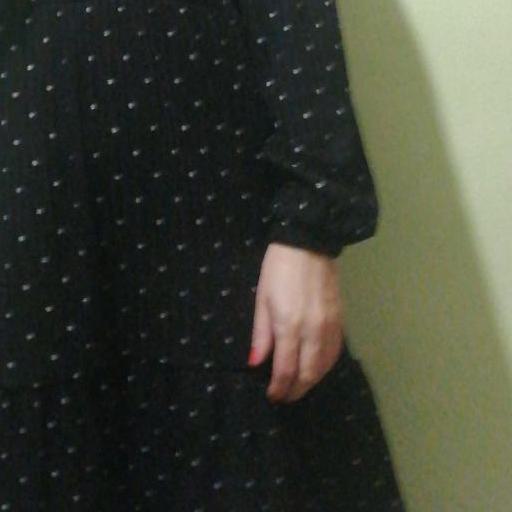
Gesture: no_gesture